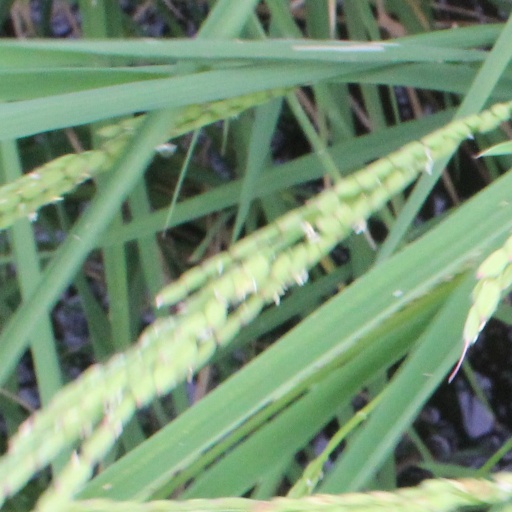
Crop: rice